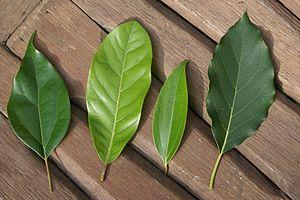
Quatre feuilles de Lauraceae, de gauche à droite
La famille des Lauraceae regroupe des plantes angiospermes de divergence ancienne, famille qui comprend plus de 2 000 espèces réparties en une cinquantaine de genres.